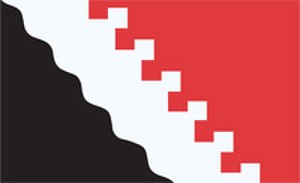
Joensuu
Joensuu er hovedbyen i Nordkarelen i det østlige Finland og har, efter sammenlægningen med et par små nabokommuner, 75.514 indbyggere. Den blev grundlagt i 1848 af Tsar Nikolaj 1.